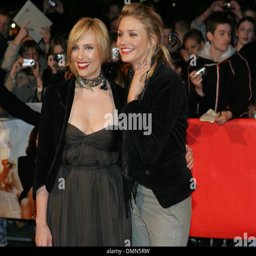
actors at the premiere of